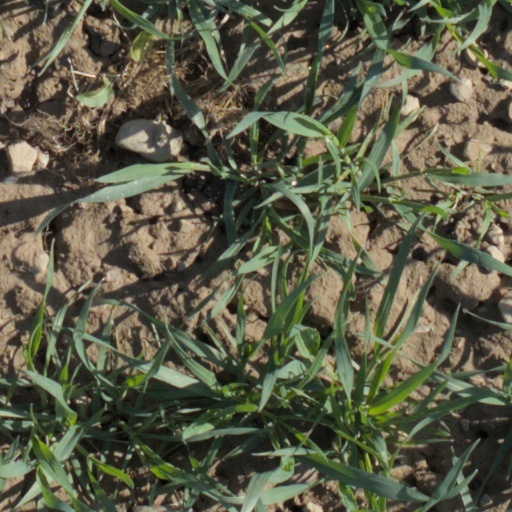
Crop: wheat